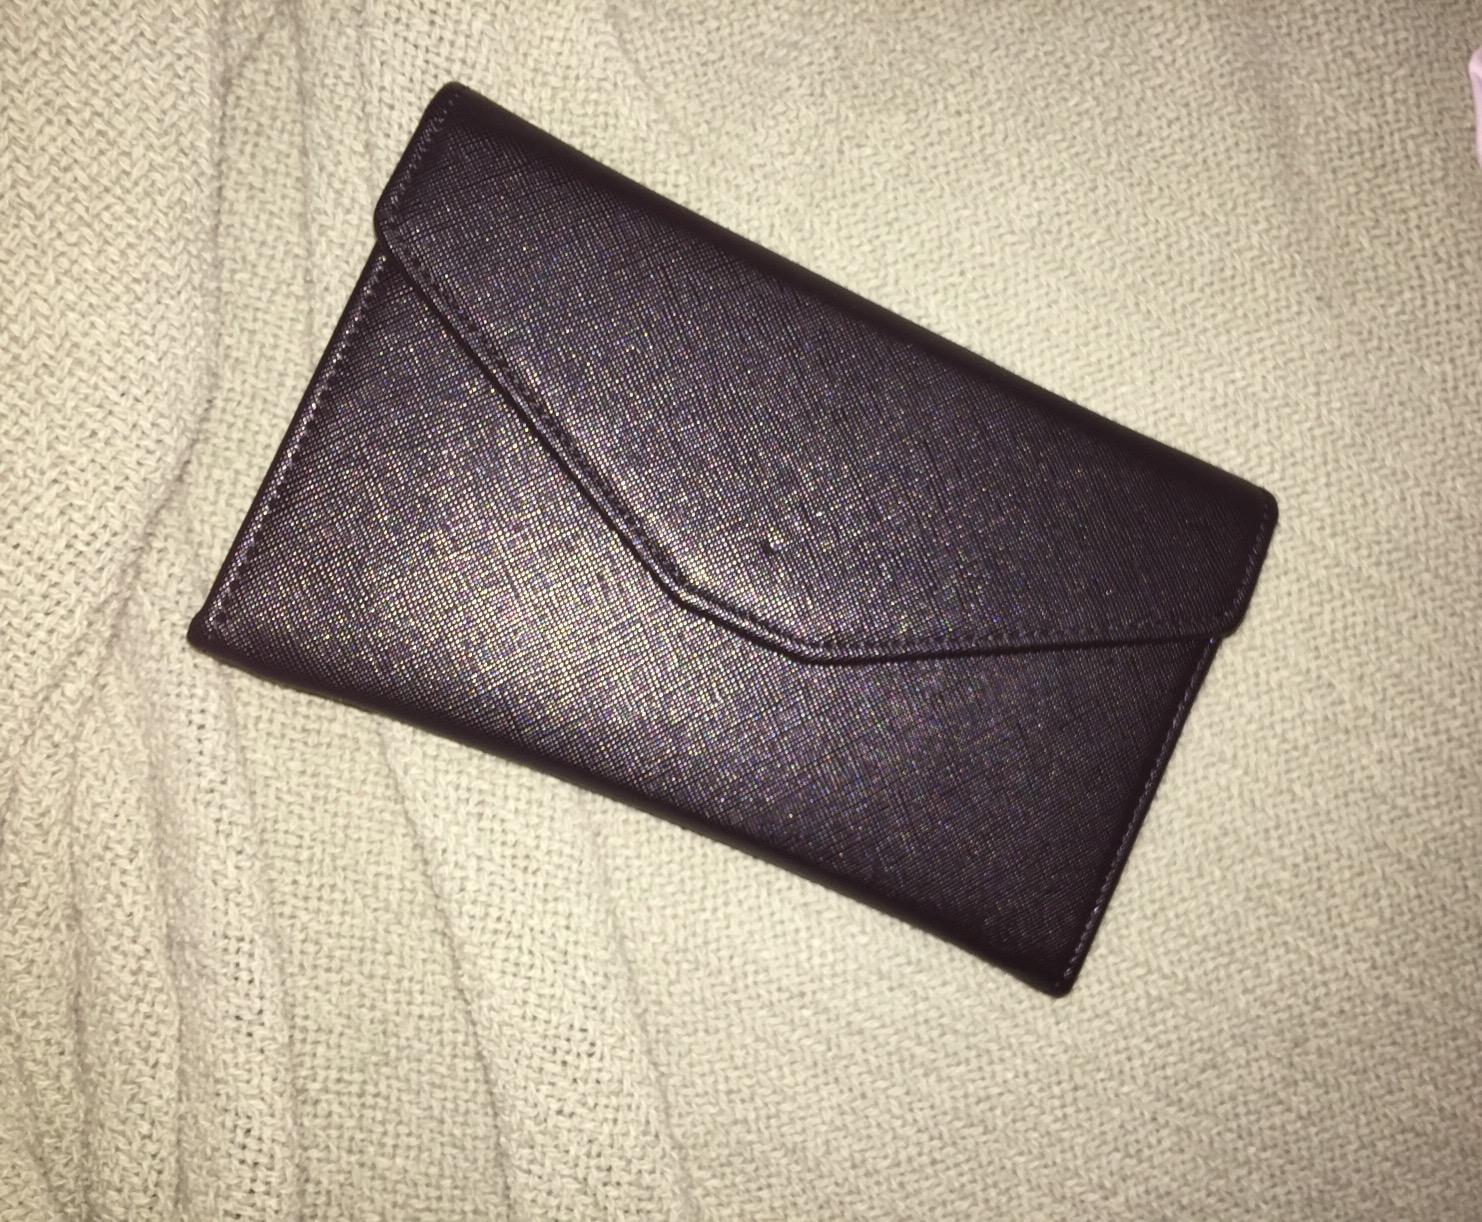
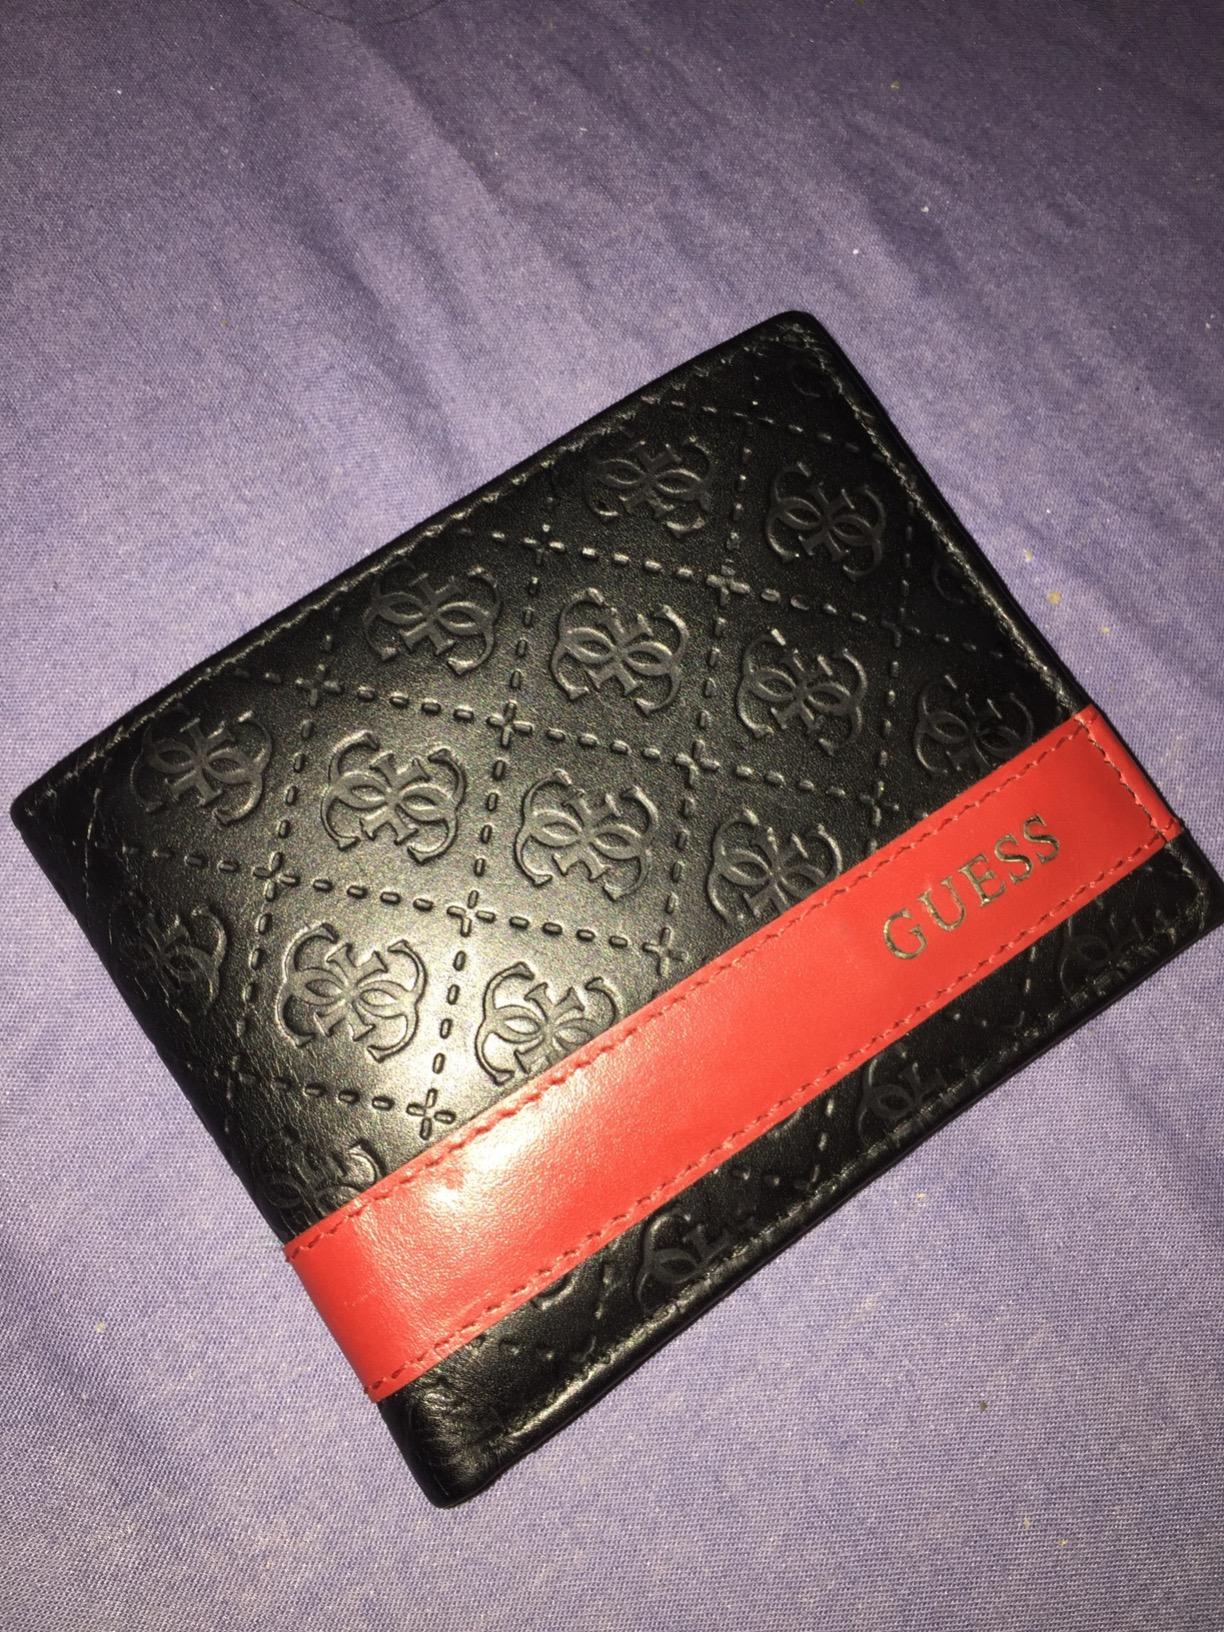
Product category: accessories_wallet
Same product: no